John Tyndall (far-right activist)

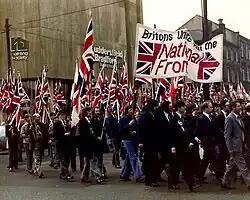
A National Front (NF) march during the 1970s, the precursor movement from which the British National Party (BNP) emerged by 1982

Although the British authorities had prohibited the American neo-Nazi George Lincoln Rockwell from entering the UK, the NSM managed to smuggle him in via Ireland to attend a summer camp in August 1962. There, the NSM took part in the formation of the World Union of National Socialists (WUNS), at which Jordan was elected 'world führer' and Rockwell as his heir. Among those in attendance were the neo-Nazi Savitri Devi and the former SS officer Fred Borth.